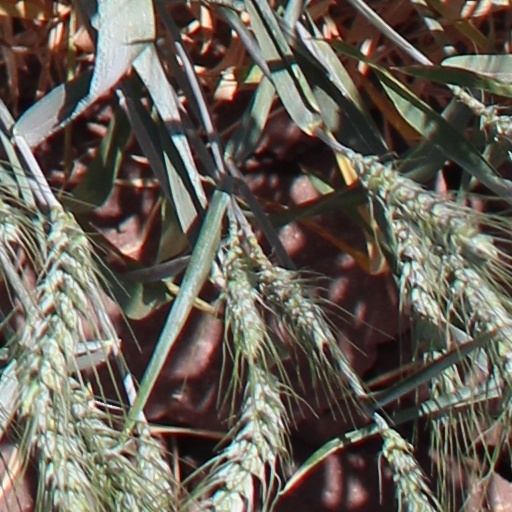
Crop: wheat